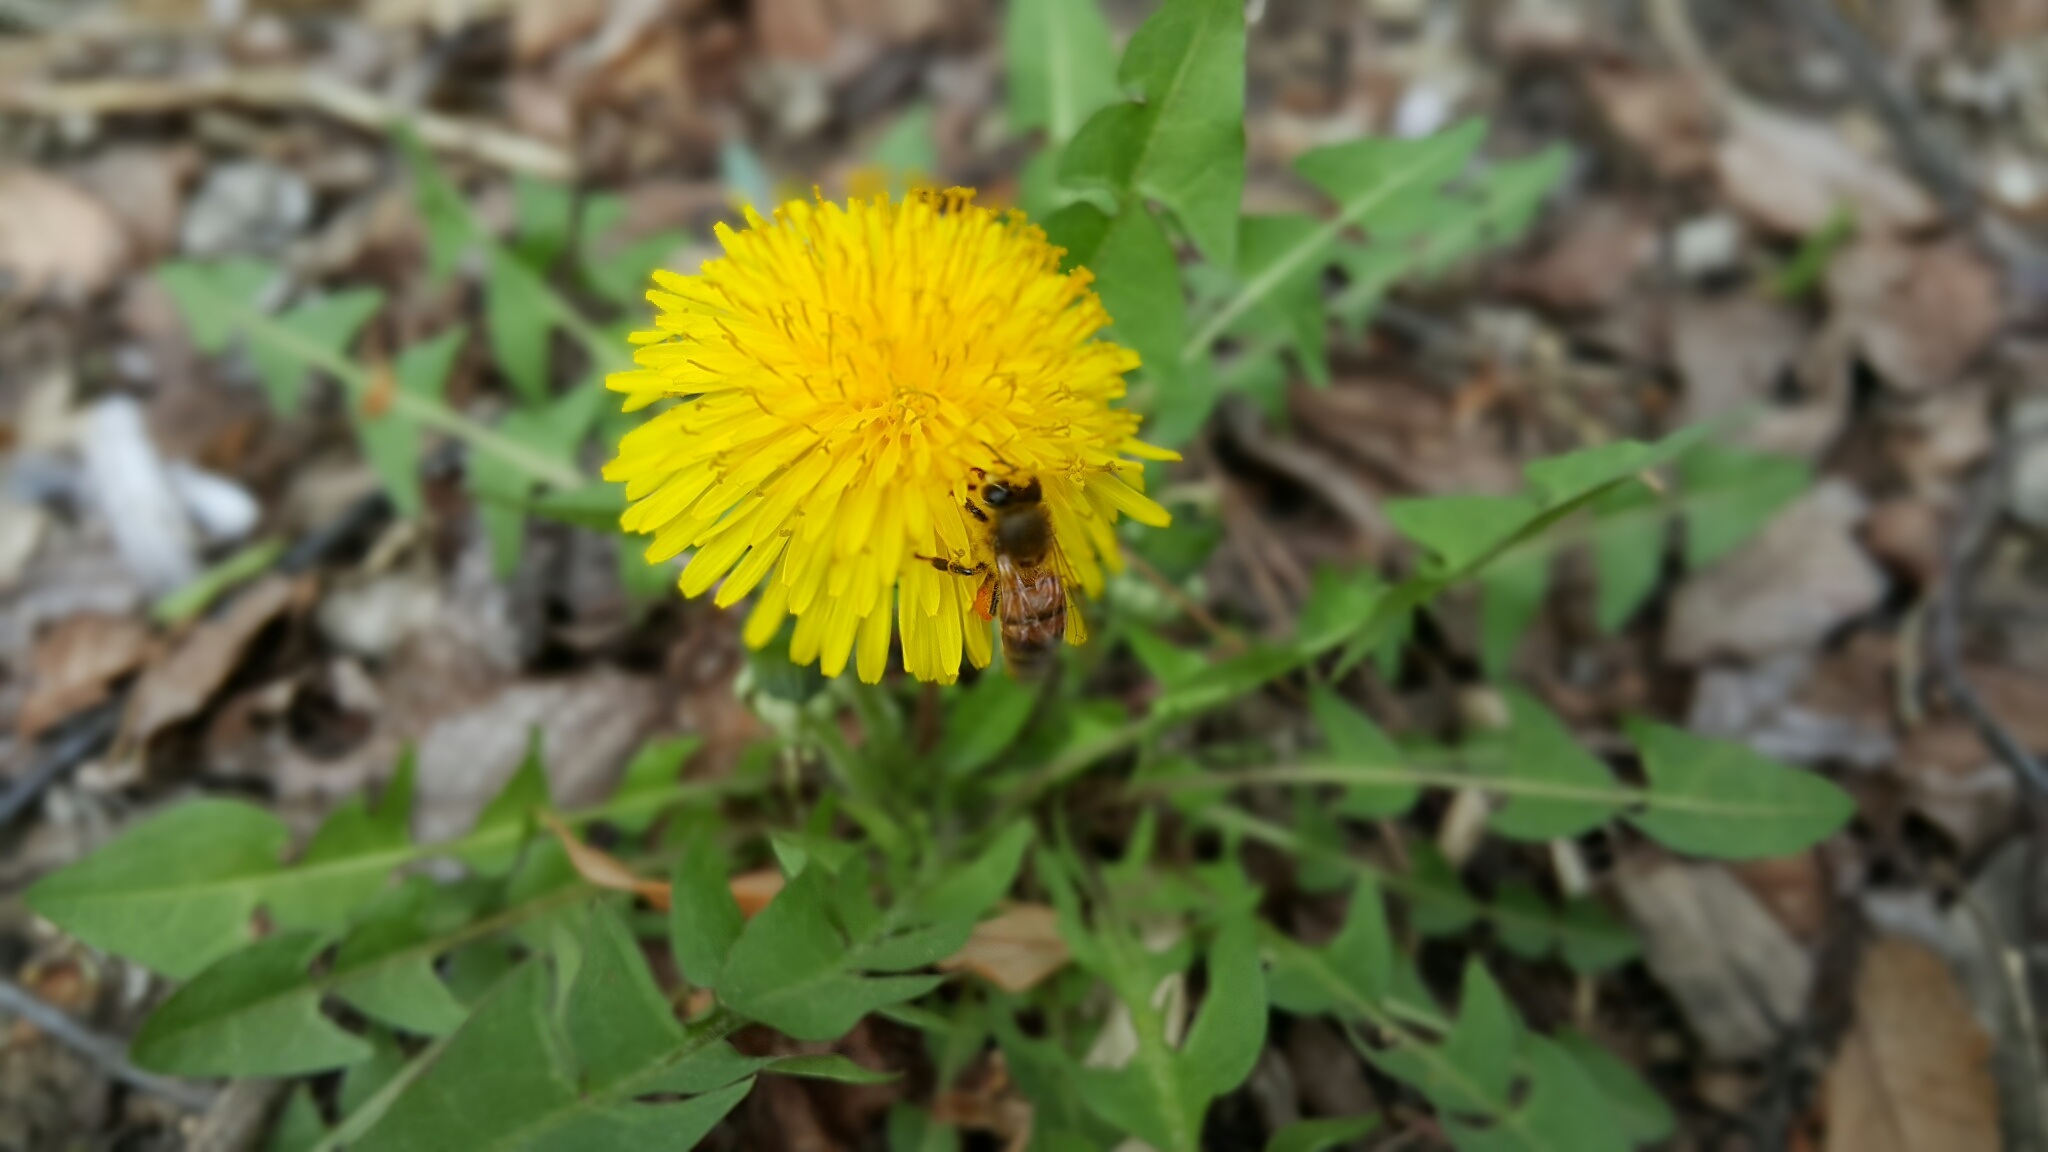
nature, plant, dandelion, flower, spring, botany, flora, plants, wildflower, flowers, bee, flowering plant, daisy family, annual plant, land plant, flatweed